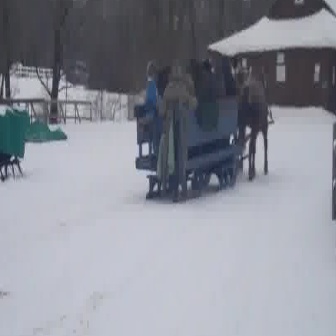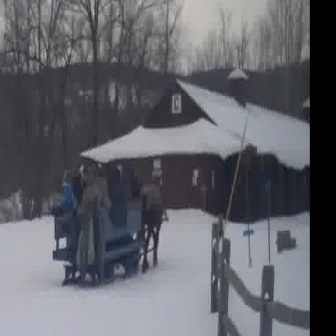
  Please identify the target specified by the bounding box [132,92,240,200] in the first image and locate it in the second image. Return the coordinates in [x_min,y_min,x_max,y_max] format.
Answer: [51,192,142,283]